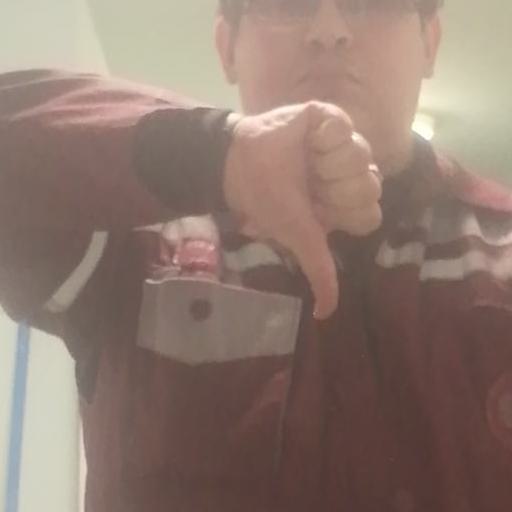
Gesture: dislike